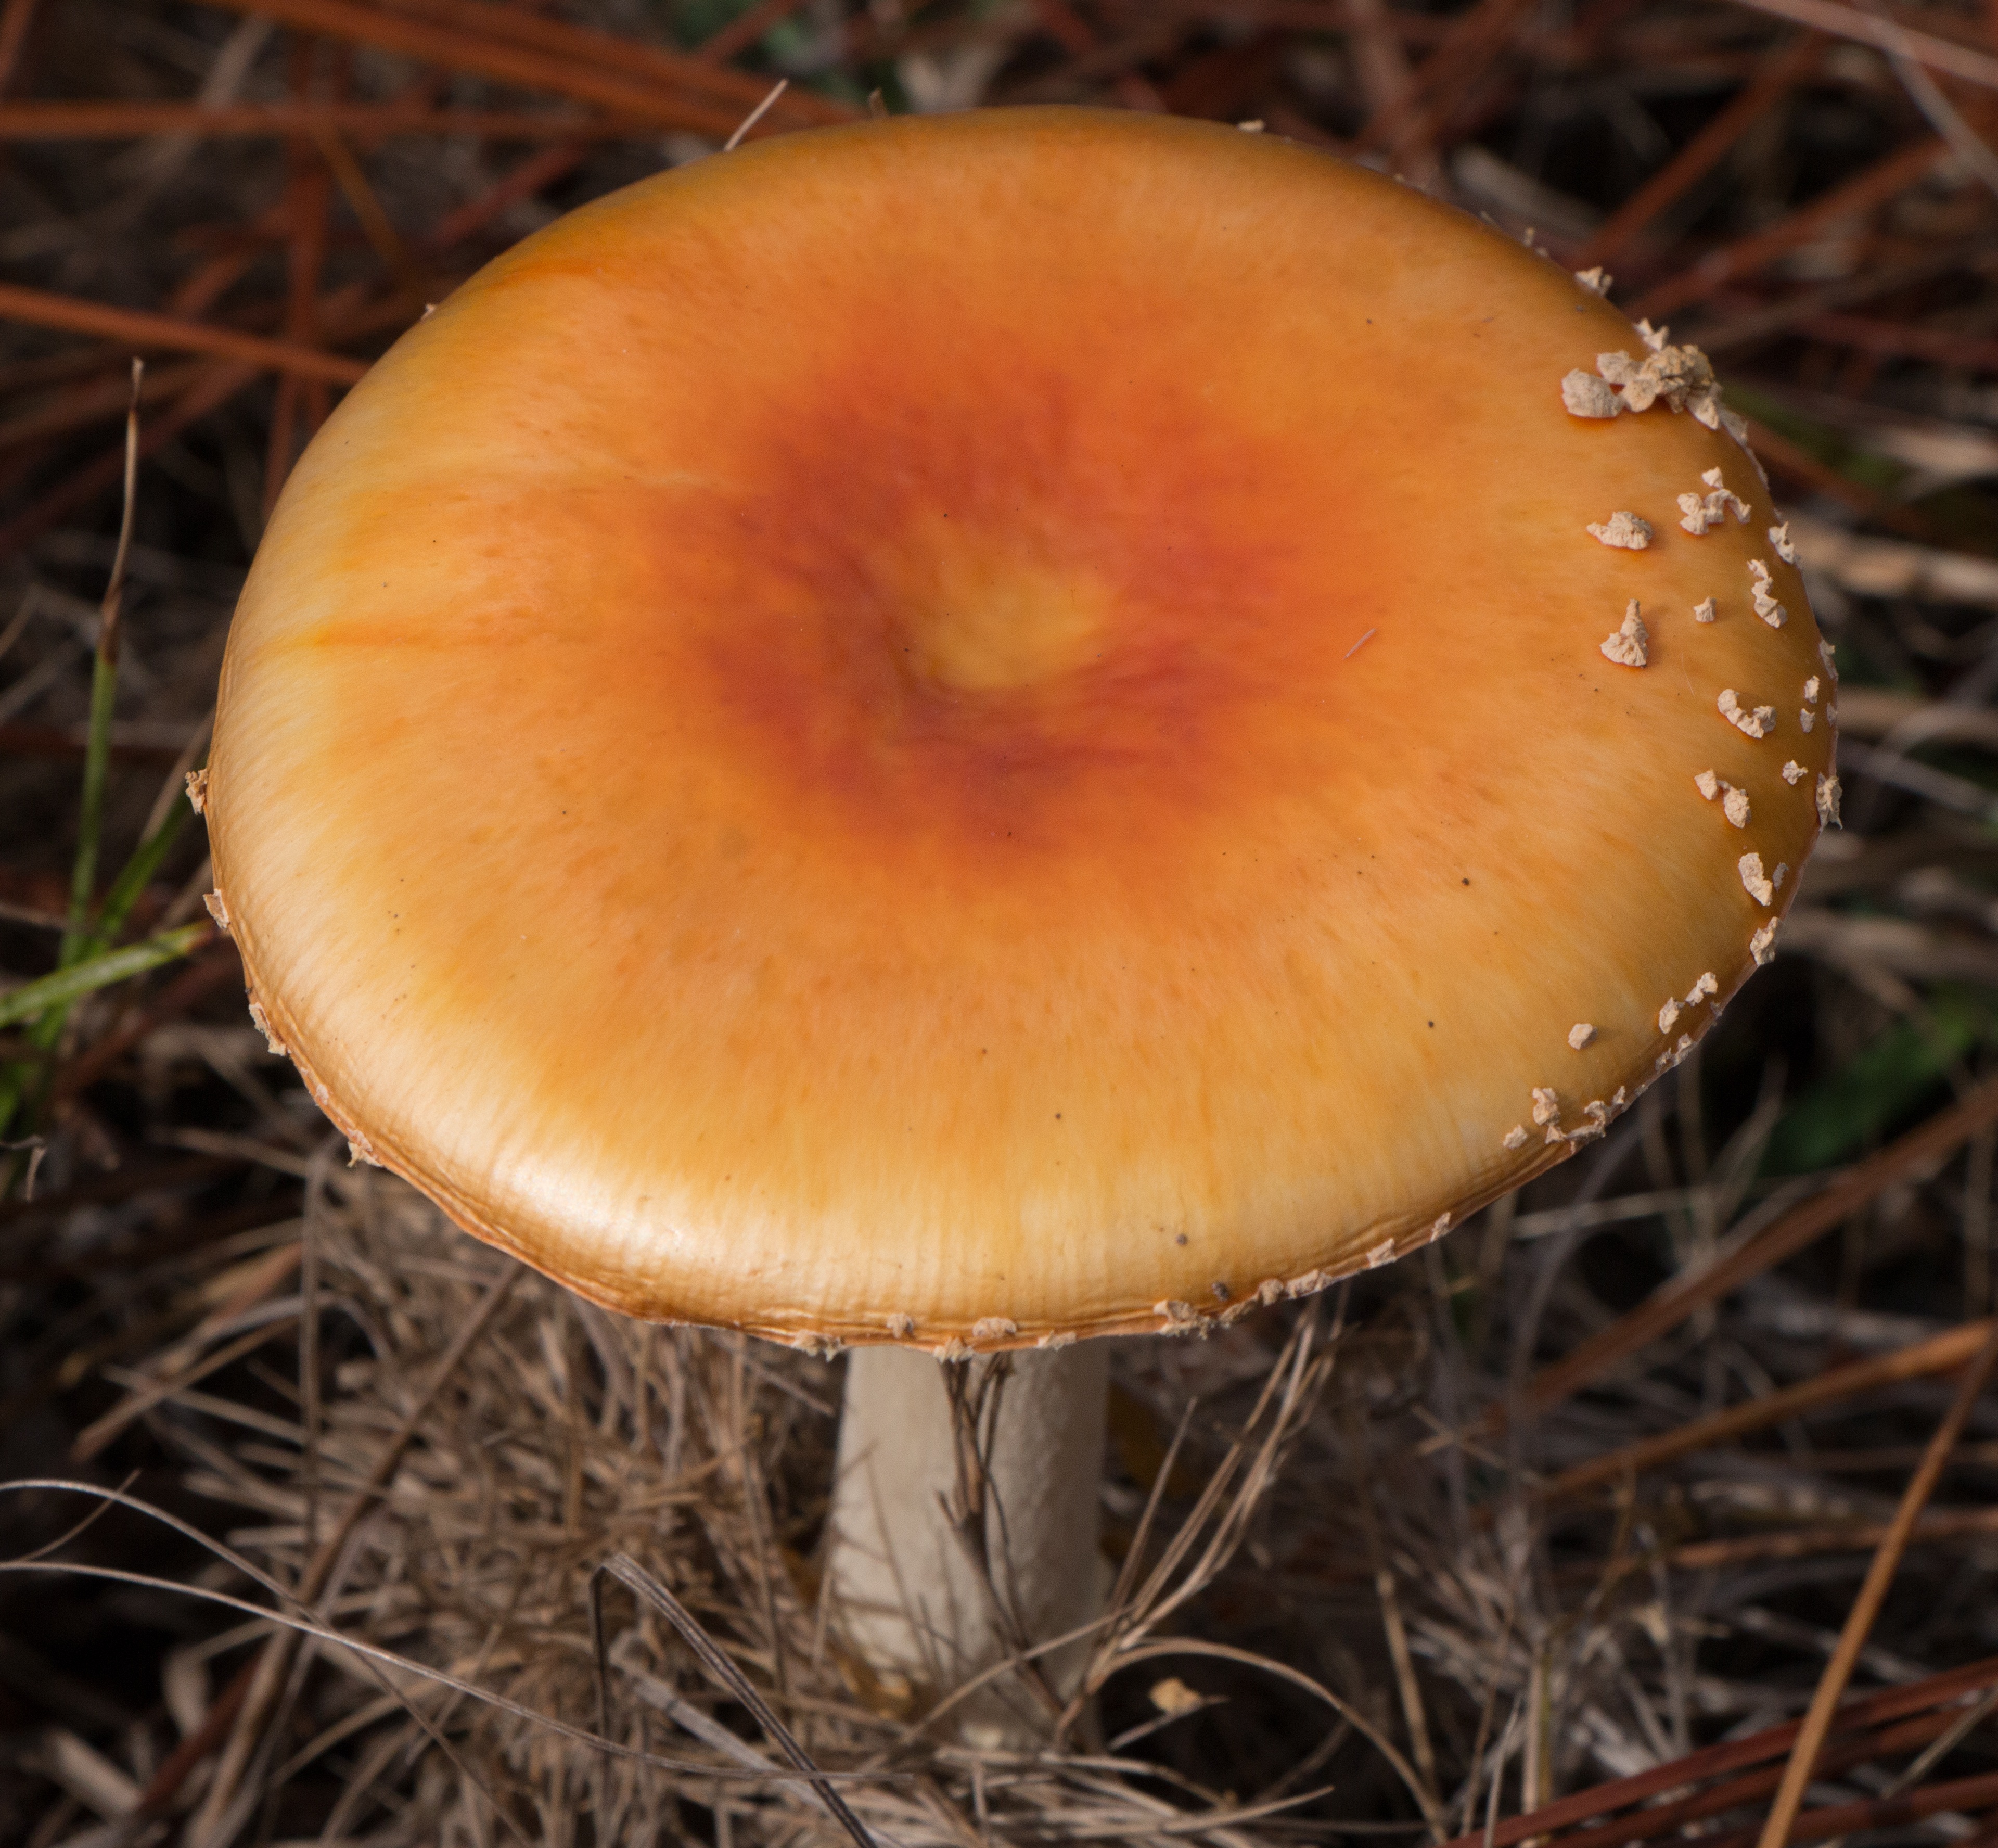
nature, ground, mushroom, toadstool, fungus, fungi, cap, fly agaric, danger, poison, amanita, magic, agaric, bolete, amanita muscaria, dangerous, agaricus, matsutake, oyster mushroom, edible mushroom, shiitake, plant stem, medicinal mushroom, agaricomycetes, agaricaceae, champignon mushroom, penny bun, pleurotus eryngii, russula integra